B. J. and the Bear

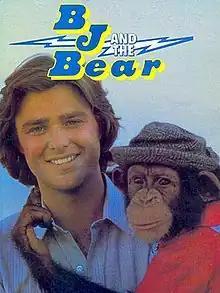

B. J. and the Bear is an American action comedy television series which aired on NBC from February 10, 1979, to May 9, 1981. Created by Glen A. Larson and Christopher Crowe, the series starred Greg Evigan. The series was produced when the CB radio and trucking craze had peaked in the United States.